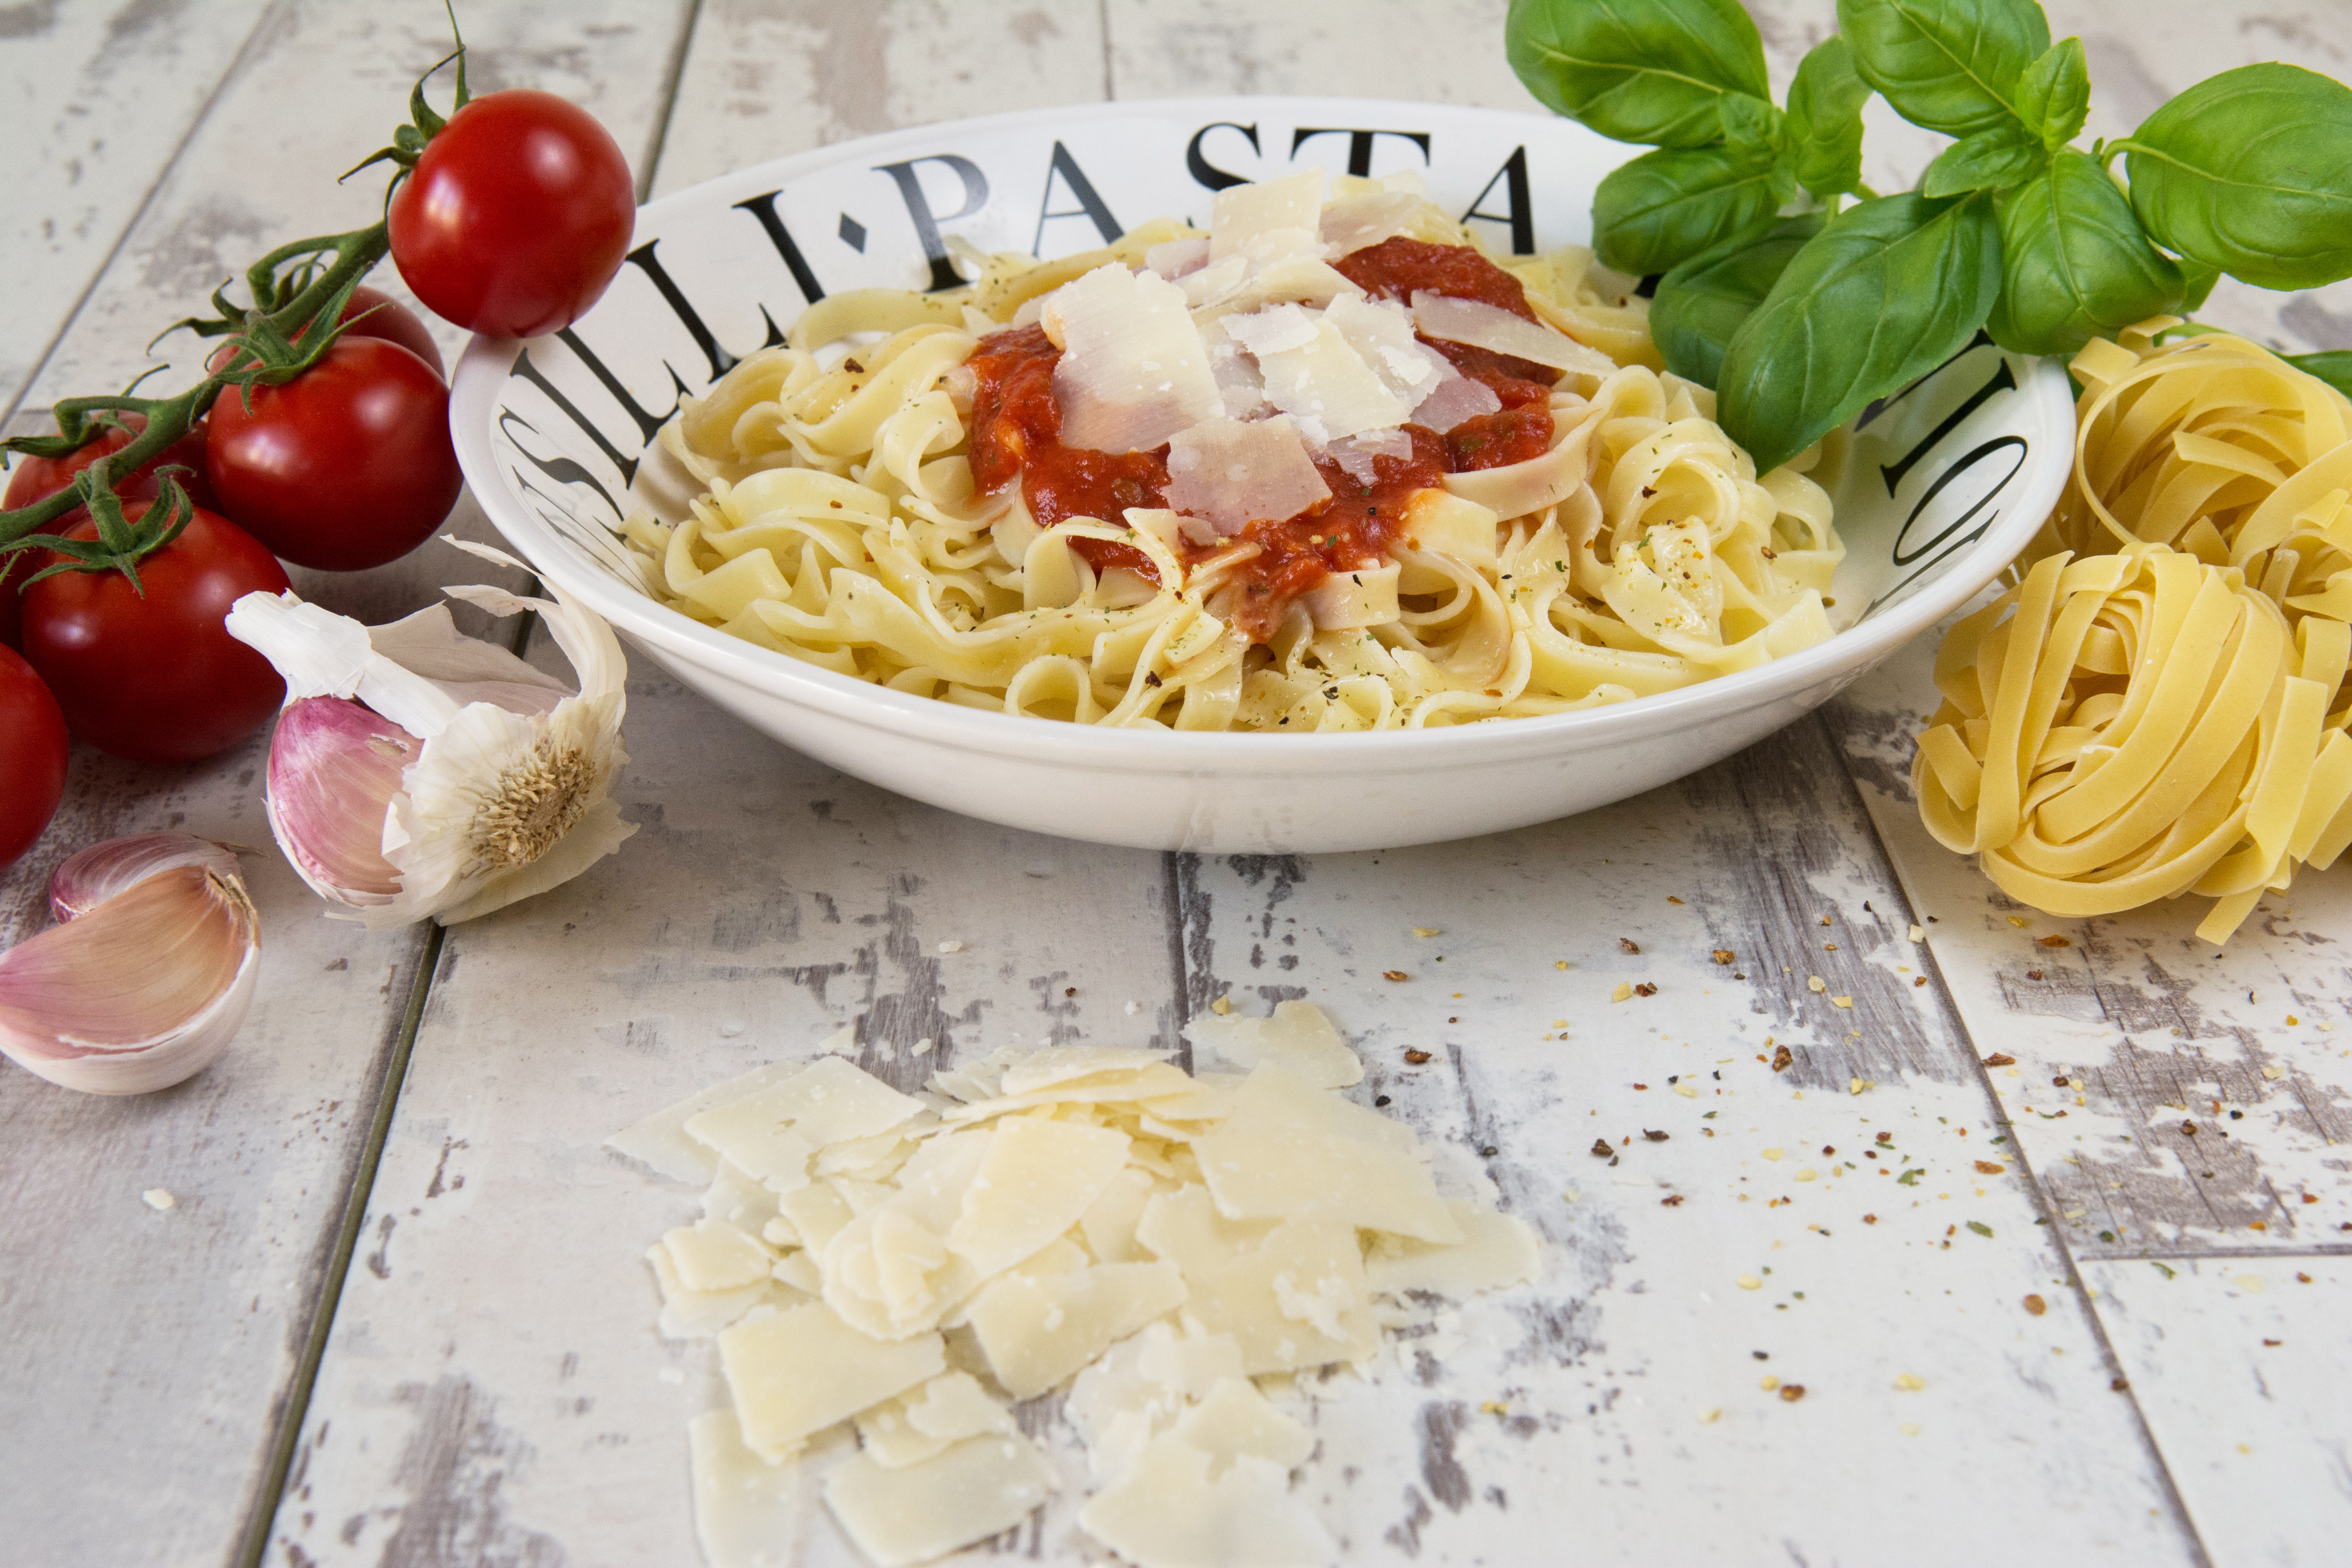
dish, food, produce, meat, cuisine, pasta, noodles, vegetables, food photography, spaghetti, italian food, carbonara, european food